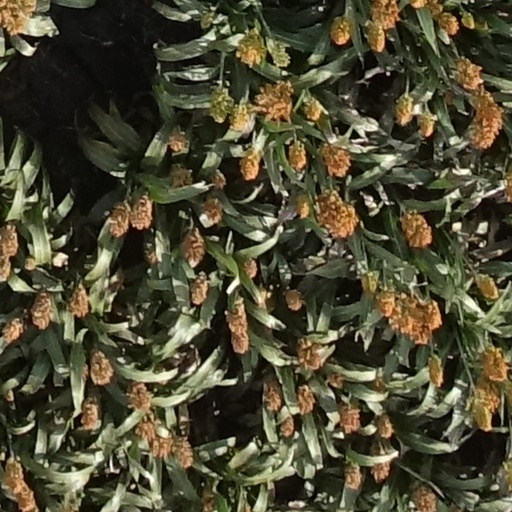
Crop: sorghum